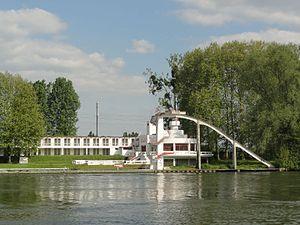
L'ancienne plage fluviale en 2014.
Boran-sur-Oise est une commune française située dans le département de l'Oise en région Hauts-de-France.
Boyard Land est un jeu télévisé d'origine française, présenté par Olivier Minne. Il est dérivé de l'émission Fort Boyard de Jacques Antoine, Jean-Pierre Mitrecey et Pierre Launais, et diffusé à partir du samedi 21 décembre 2019 sur France 2.